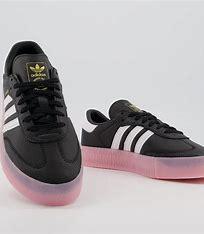
Brand: adidas
Model: Sambarose Skate